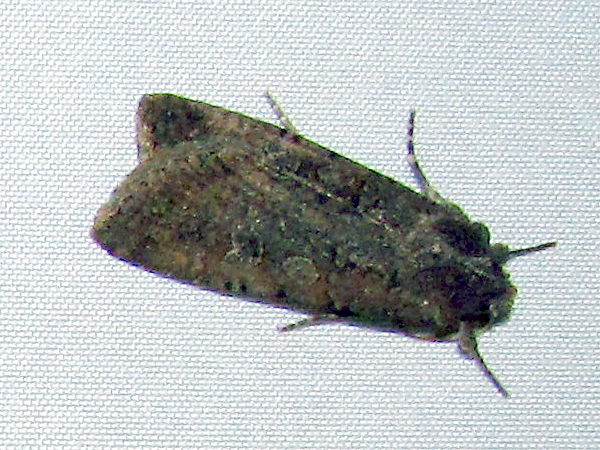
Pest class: cutworms